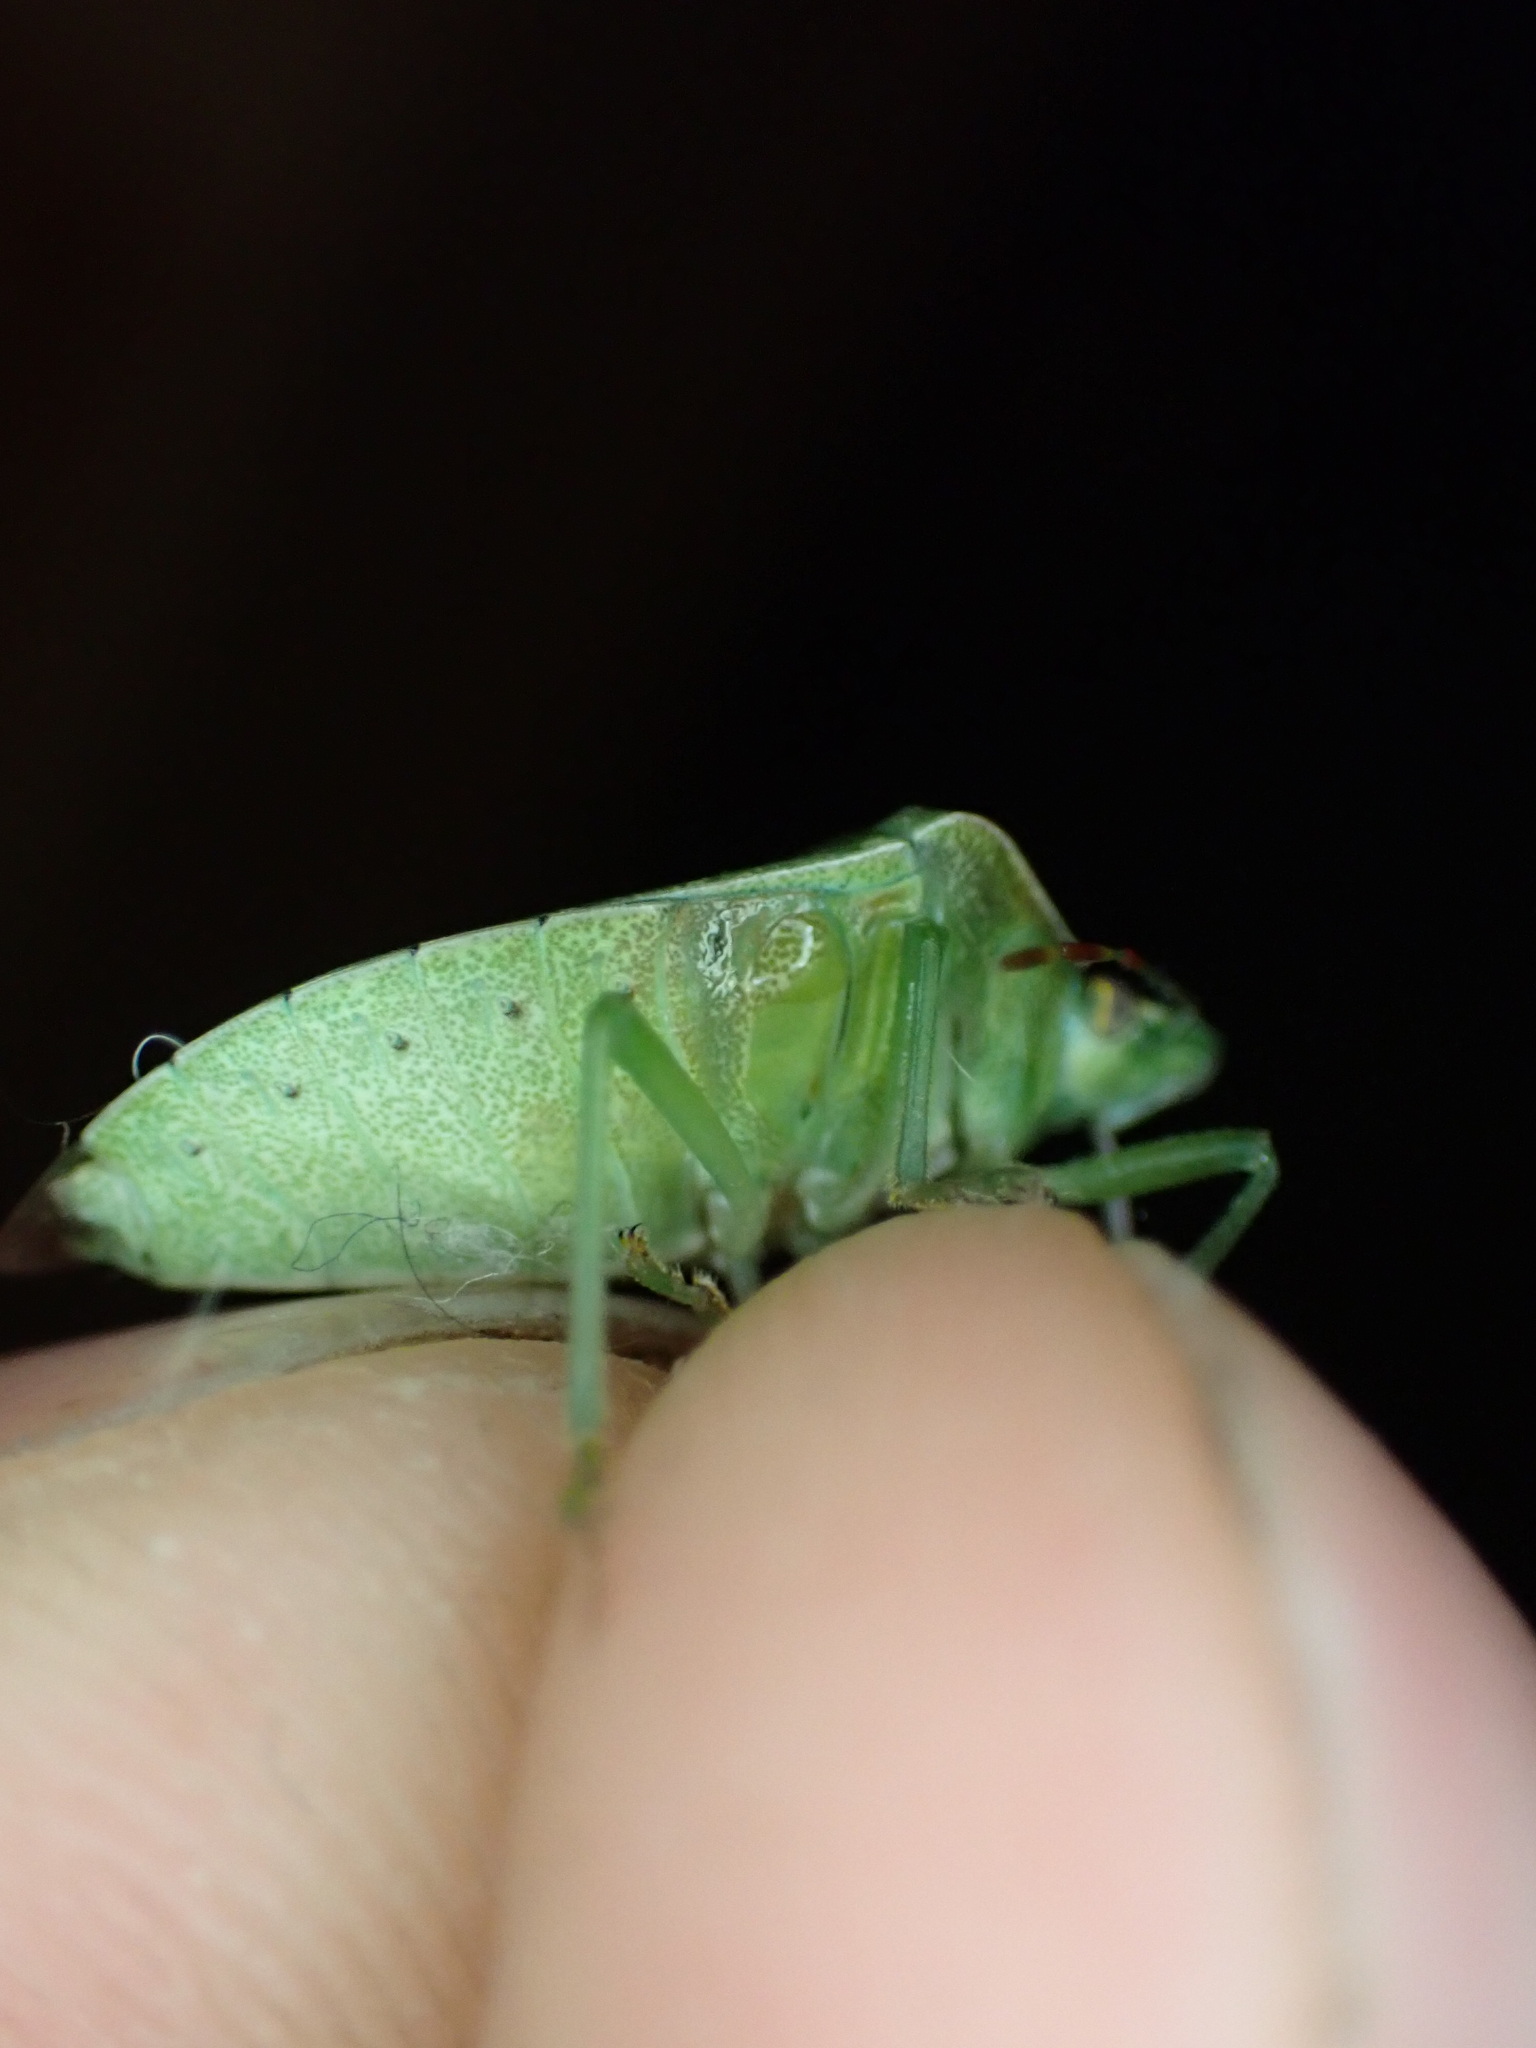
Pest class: stink_bug